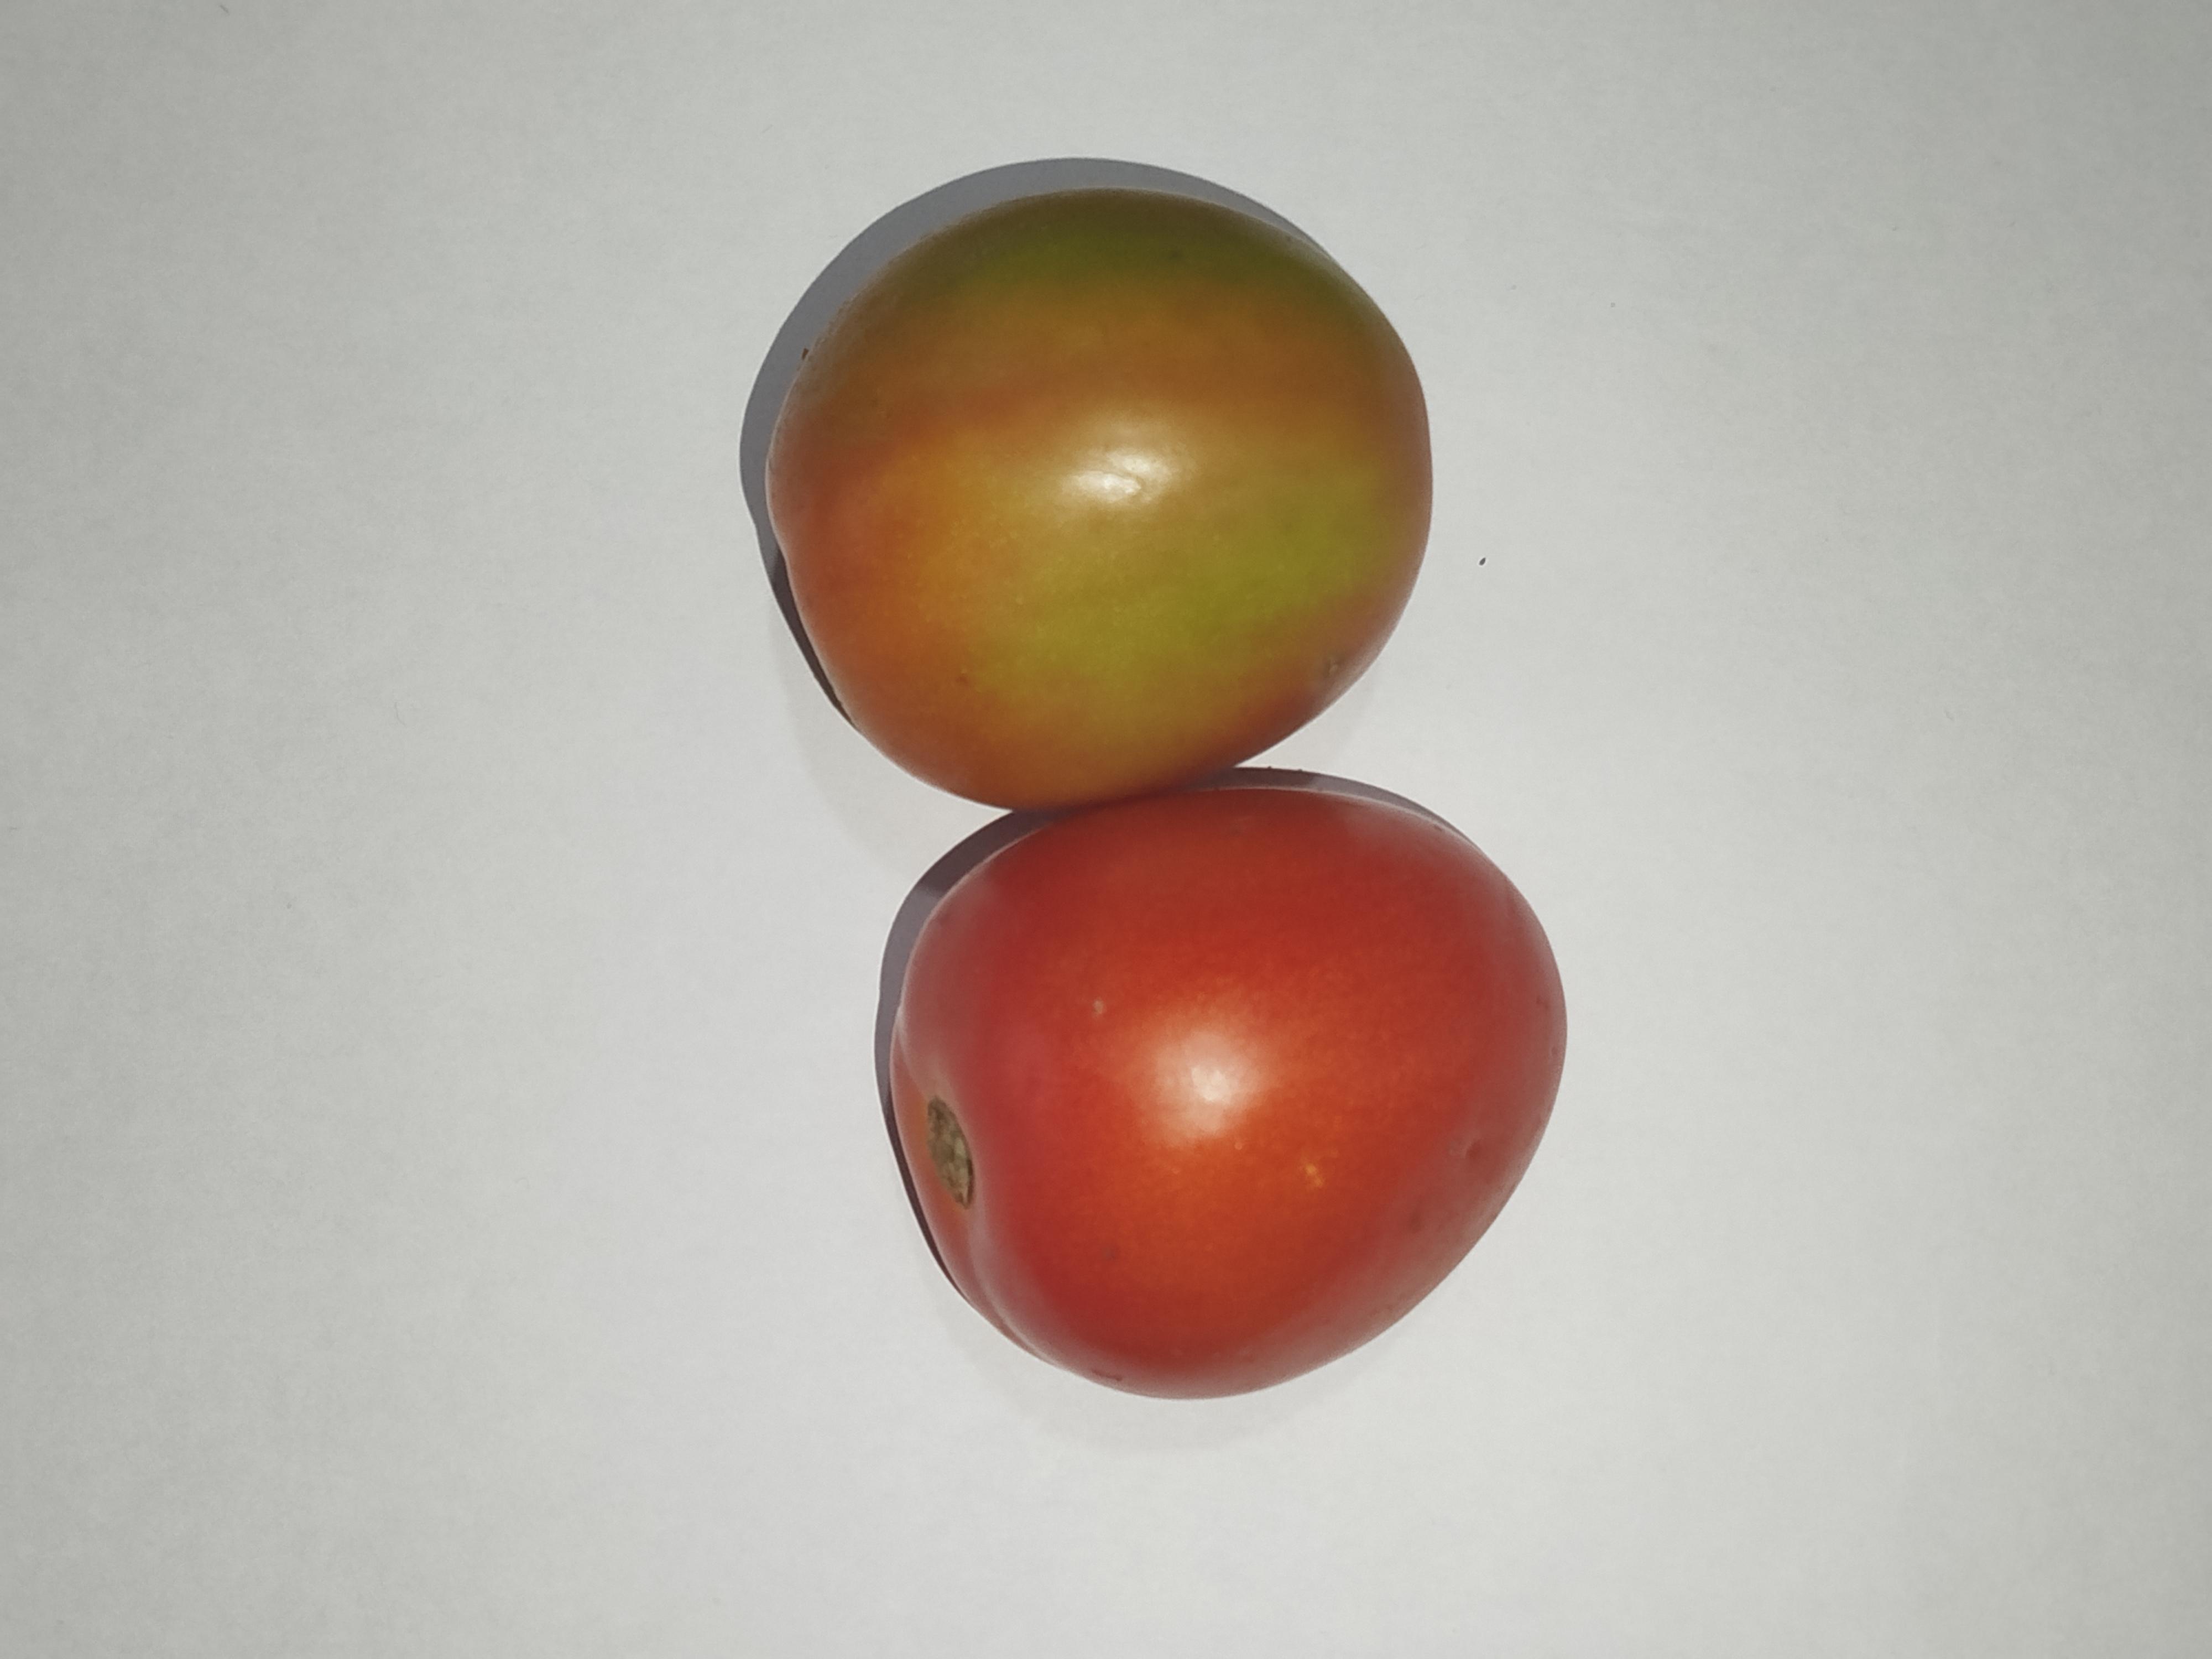
Label: Tomato